Coatepantli

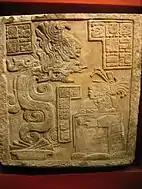
Lintel stone from Yaxchilan depicting a man emerging from the mouth of a vision serpent.

Originally the background and flesh of the skeletal figures was painted red. The serpents were painted either blue or yellow in an alternating pattern. The teeth of the serpents and the bones of the skeletal figure were white.